Charles de Gaulle during World War II

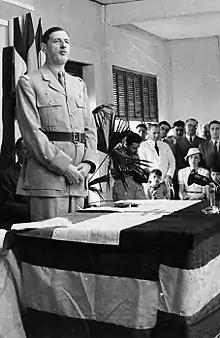
De Gaulle at the inauguration of the Brazzaville Conference, French Equatorial Africa, 1944

De Gaulle landed at Heston Airport soon after 12:30 on 17 June 1940. He saw Churchill at around 15:00 and Churchill offered him broadcast time on BBC. They both knew about Pétain's broadcast earlier that day that stated that "the fighting must end" and that he had approached the Germans for terms. That evening de Gaulle dined with Jean Monnet and denounced Pétain's "treason". The next day the British Cabinet (Churchill was not present, as it was the day of his "Finest Hour" speech) were reluctant to agree to de Gaulle giving a radio address, as Britain was still in communication with the Pétain government about the fate of the French fleet. Duff Cooper (Minister of Information) had an advance copy of the text of the address, to which there were no objections. The cabinet eventually agreed after individual lobbying, as indicated by a handwritten amendment to the cabinet minutes.